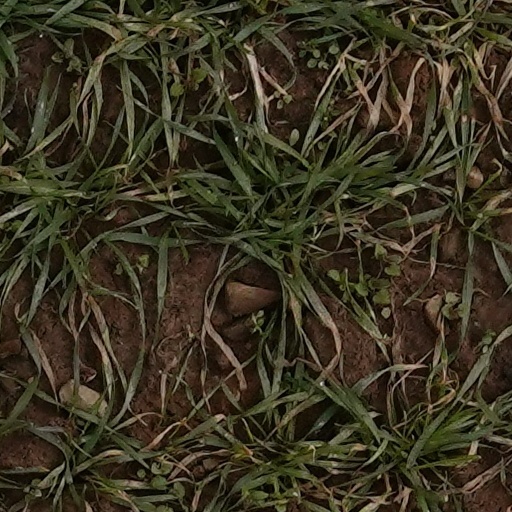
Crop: wheat